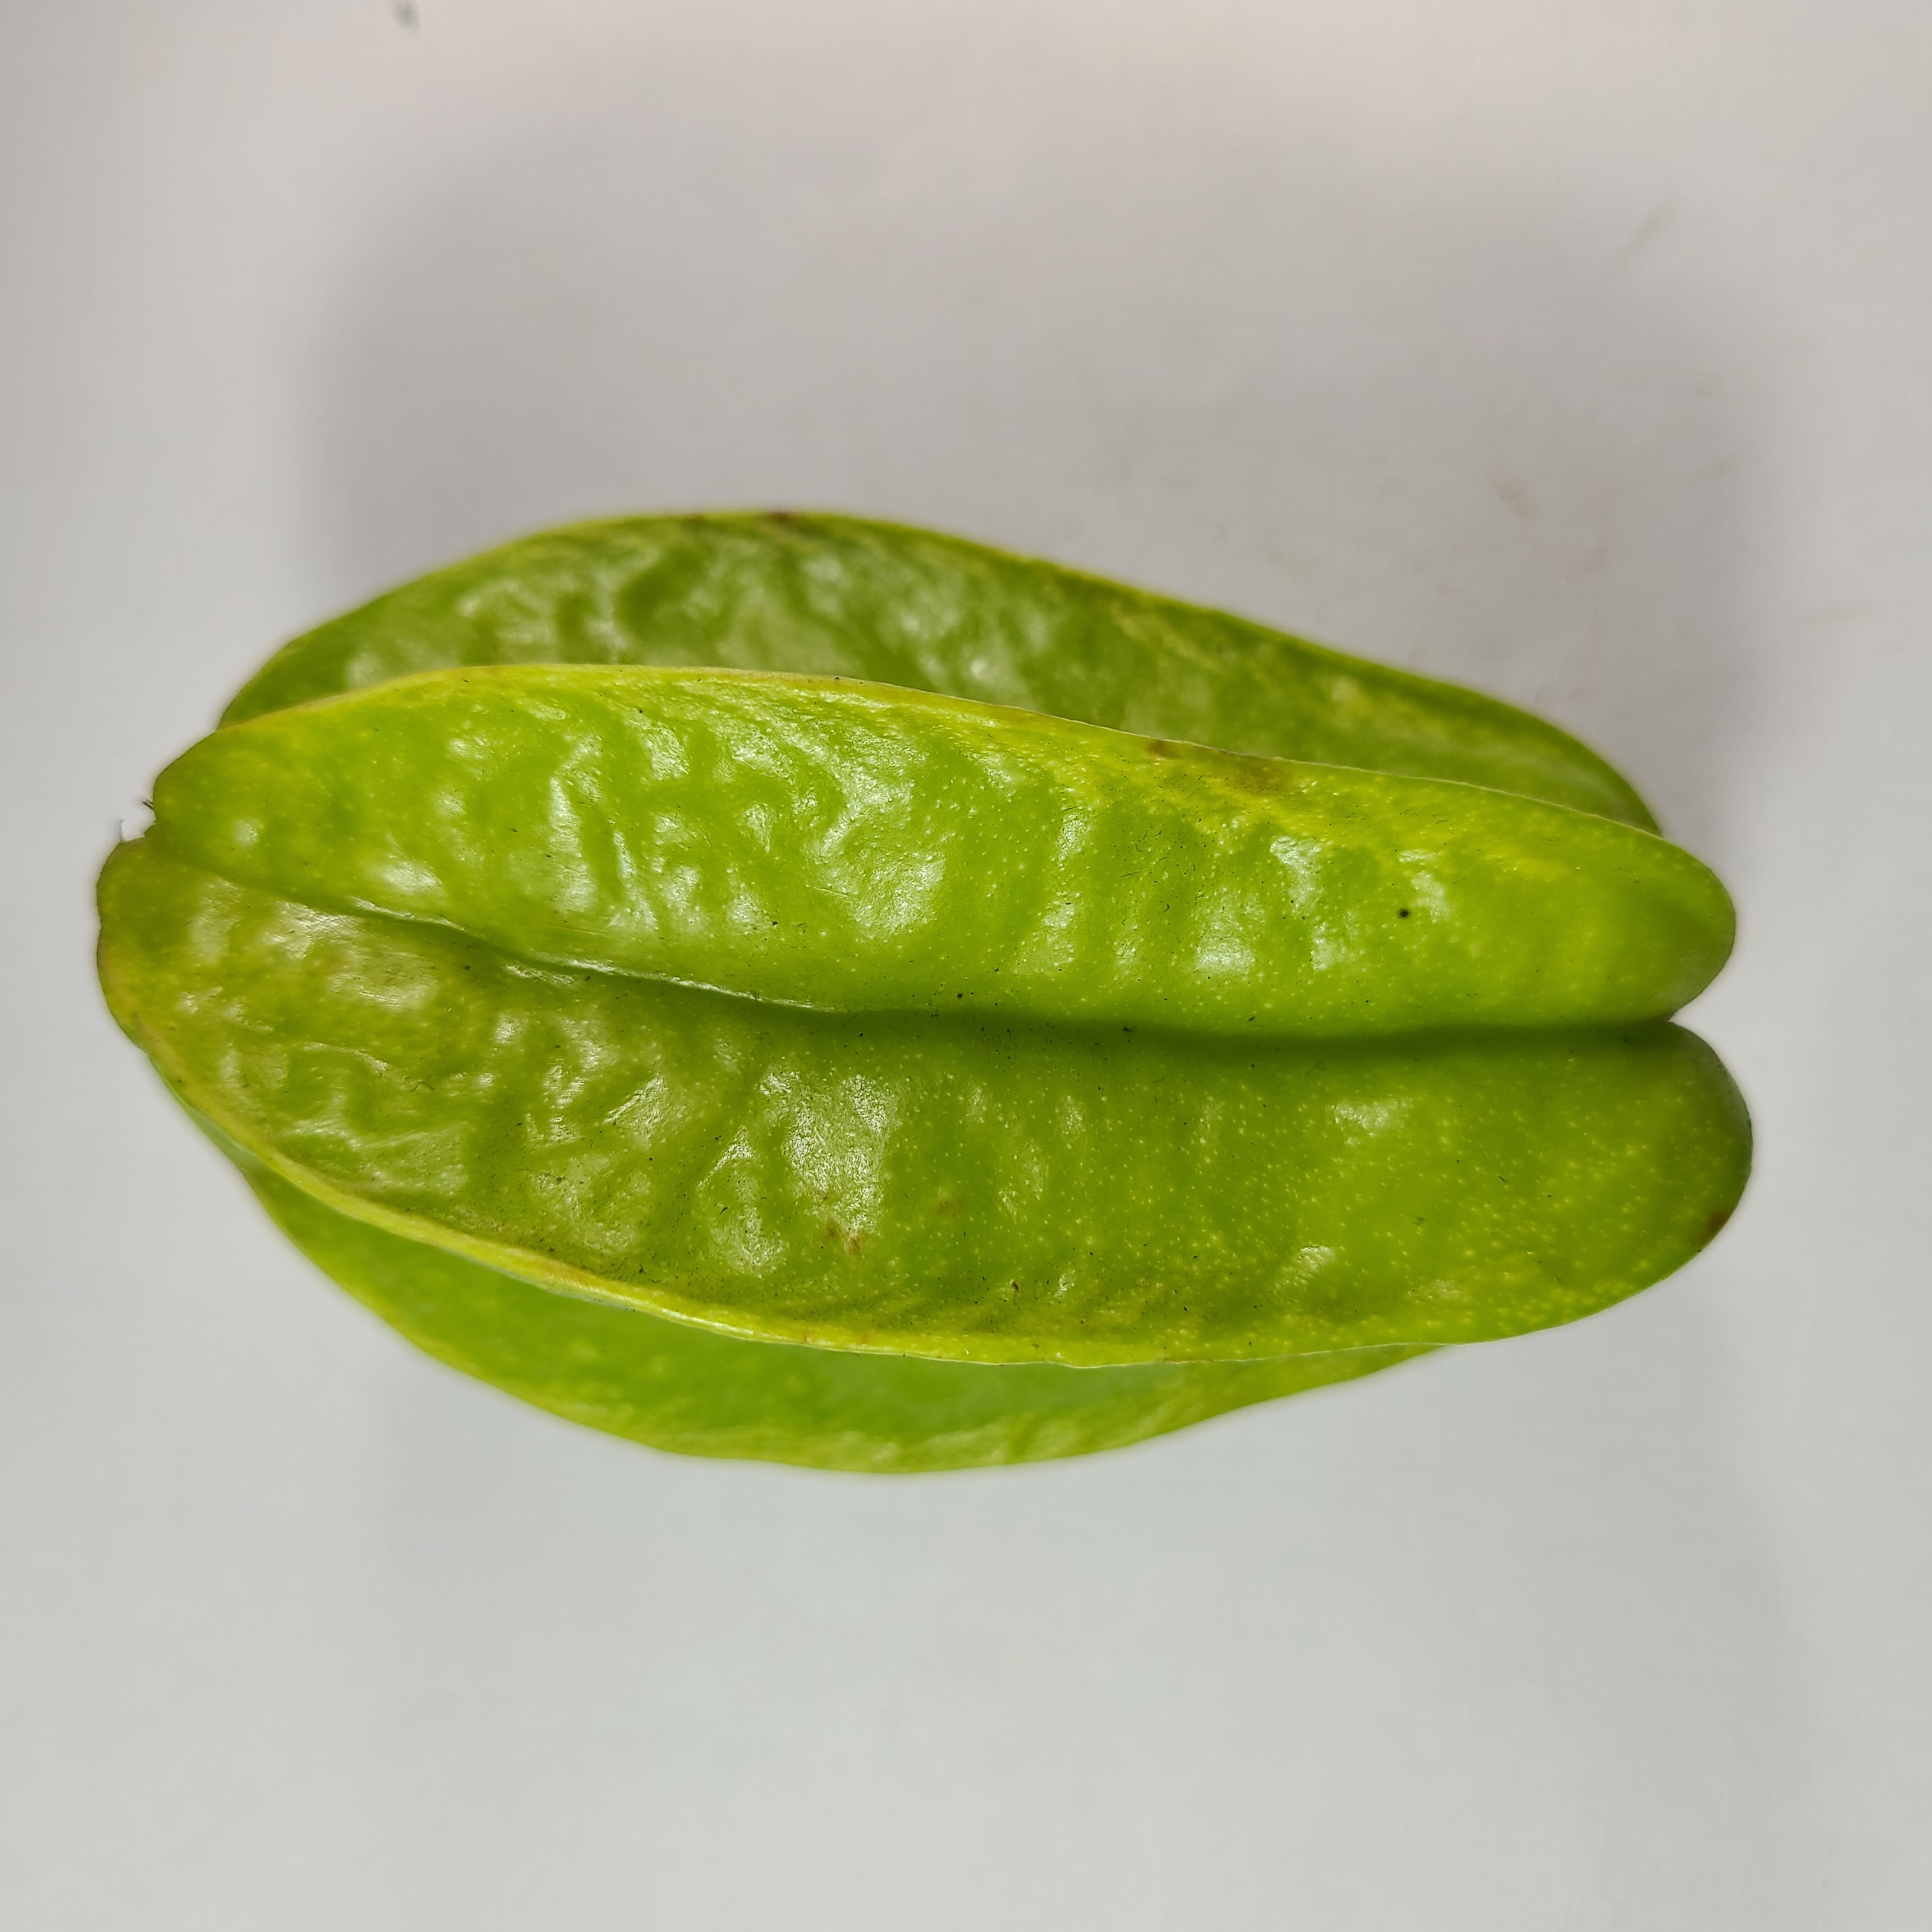
Label: Healthy Fruits